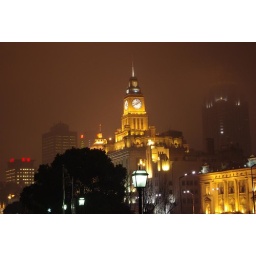
At The Bund - clock tower building built by westerners.